Guo Boxiong

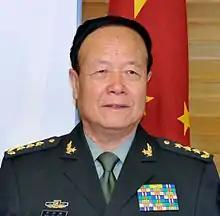
General Guo Boxiong

Guo Boxiong (born July 1942) is a former general of the People's Liberation Army of China. He served as the vice chairman of the Central Military Commission, China's top military council, between 2002 and 2012. During the same period he also held a seat in the Politburo of the Chinese Communist Party, China's top decision-making body. He was expelled from the Communist Party on 30 July 2015. On July 25, 2016, he was sentenced to life imprisonment for bribery.